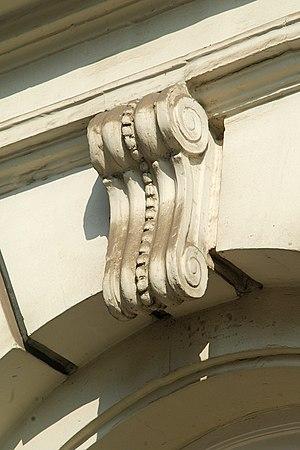
Belgique - Bruxelles - Hôtel des Brasseurs
L'Hôtel des Brasseurs est un édifice qui fait partie du vaste ensemble architectural de style néo-classique de la place Royale de Bruxelles construit entre 1775 et 1782 par les architectes français Jean-Benoît-Vincent Barré et Barnabé Guimard à l'époque des Pays-Bas autrichiens.